Pilcrow

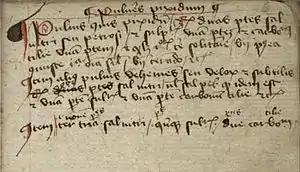
Three short paragraphs on making gunpowder in the manuscript GNM 3227a (Germany, c. 1400); the first paragraph is marked with an early form of the pilcrow sign, the two following paragraphs are introduced with "litterae notabiliores" (enlarged letters).

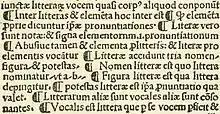
Pilcrow signs in an excerpt from a page of "Villanova, Rudimenta Grammaticæ", printed by Spindeler in 1500 in Valencia.

The first way to divide sentences into groups in Ancient Greek was the original [], which was a horizontal line in the margin to the left of the main text. As the became more popular, the horizontal line eventually changed into the Greek letter Gamma and later into , which were enlarged letters at the beginning of a paragraph.